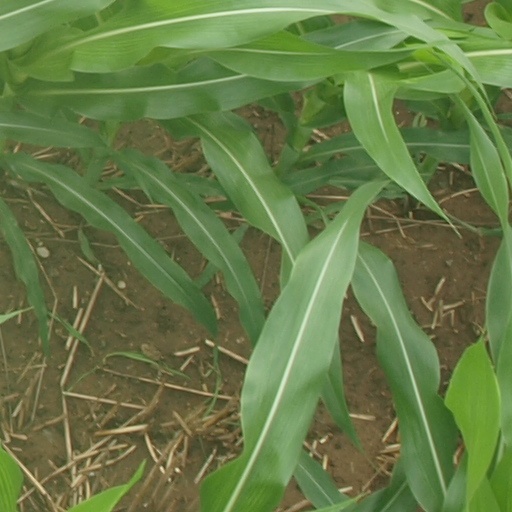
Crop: maize; corn